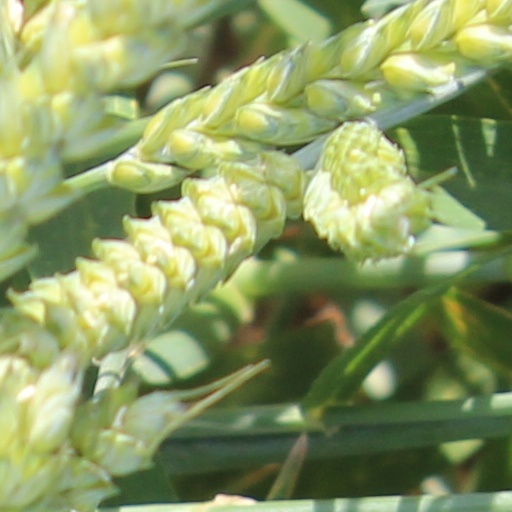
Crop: wheat